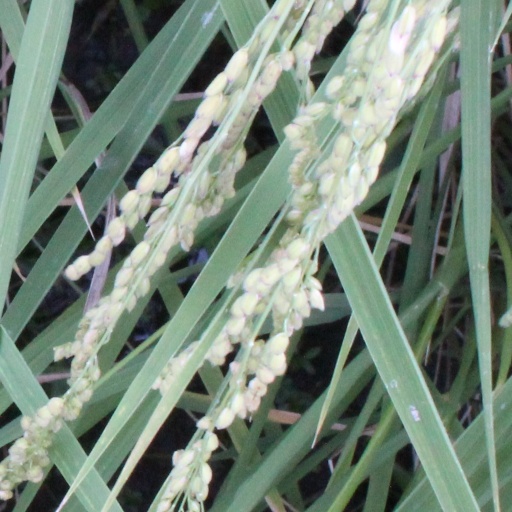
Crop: rice